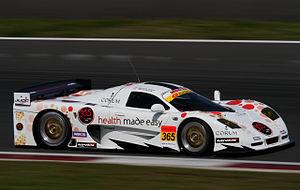
La Mosler MT900 est une voiture de sport américaine conçue par Mosler Automotive. Elle a été par la suite déclinée en 7 autres versions dont 2 S, 3 GTR et 2 R. C'est la première supercar construite par le groupe américain Mosler Automotive.